Describe the emotion expressed in this image:  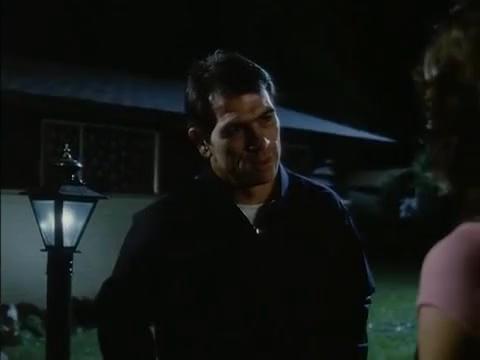
This person displays Suffering, valence and arousal with high intensity.